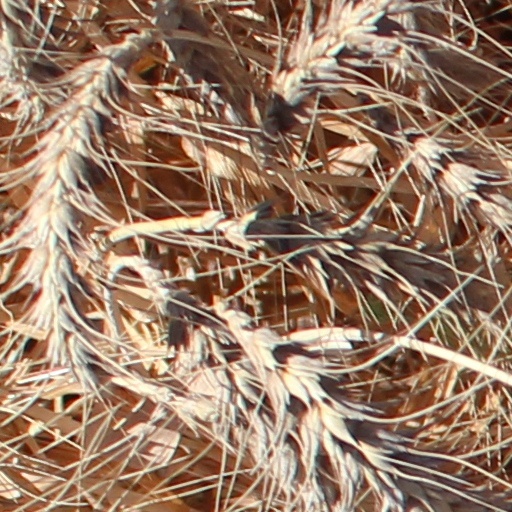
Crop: wheat